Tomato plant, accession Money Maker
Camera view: tilt-top (135 deg); turntable rotation: 270 degrees
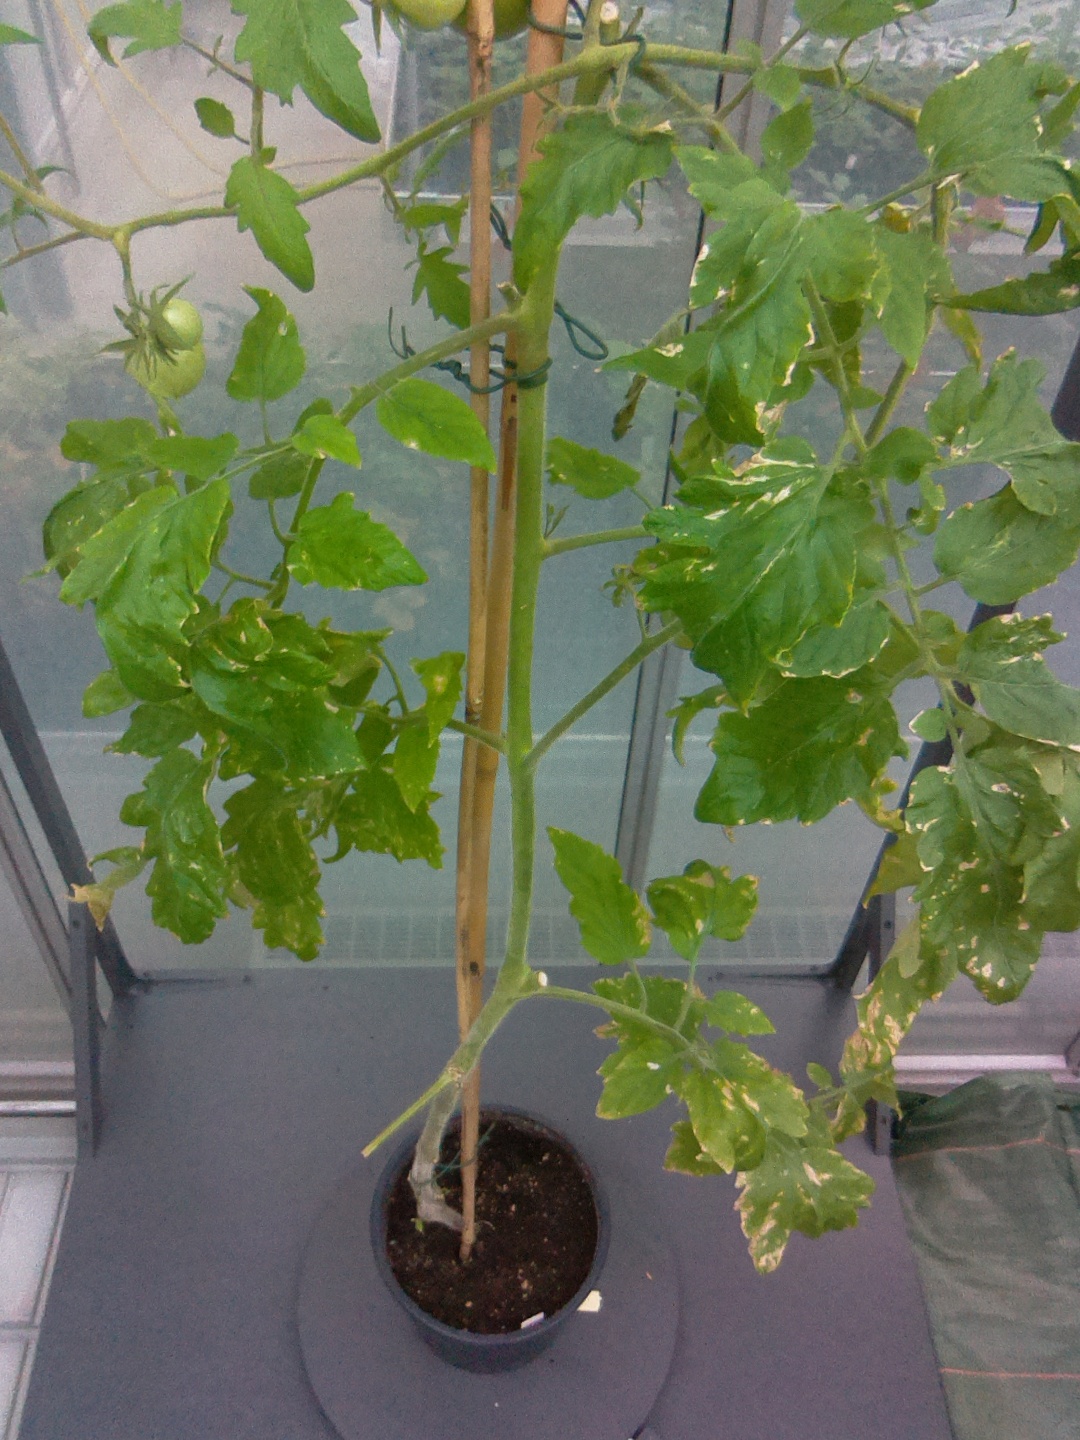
BBCH growth stage 83: 30%-40% of fruits show typical fully ripe color